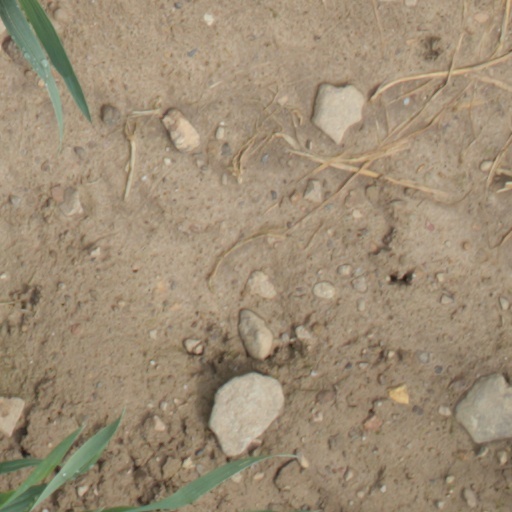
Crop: wheat